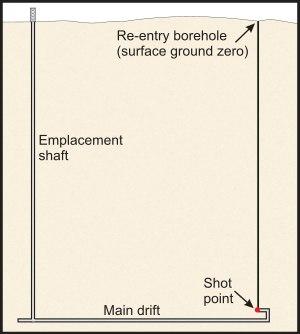
Un essai nucléaire souterrain fait référence à un essai nucléaire effectué en sous-sol. Lorsque l'engin explosif est enterré à une profondeur suffisante, l'explosion peut être contenue, sans rejet de matières radioactives dans l'atmosphère.